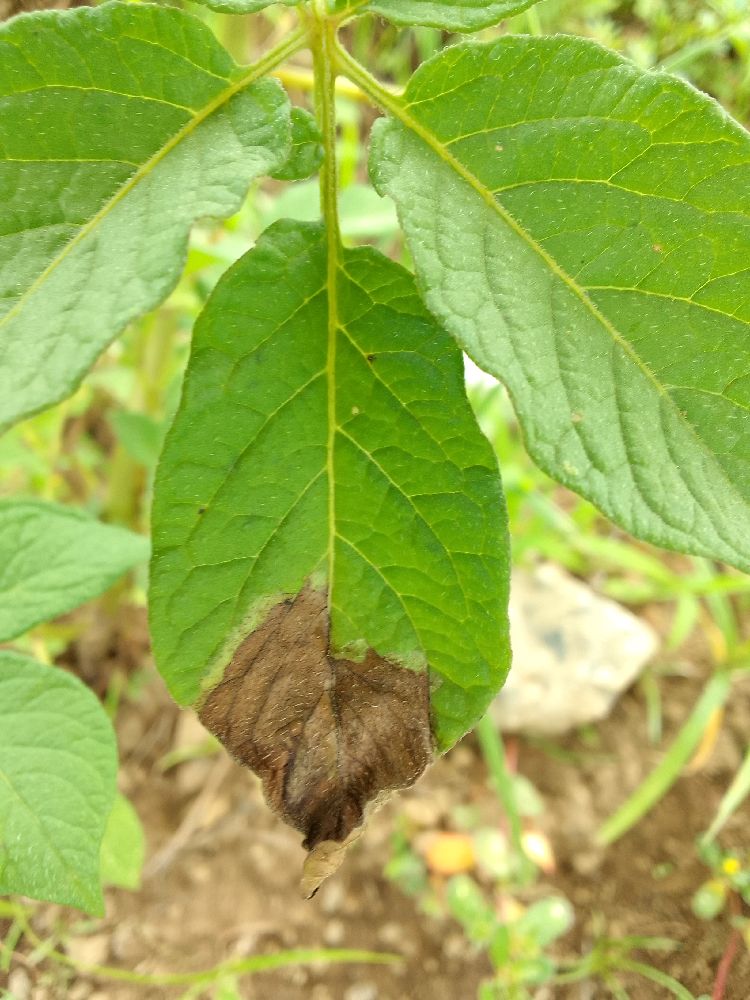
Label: Late blight